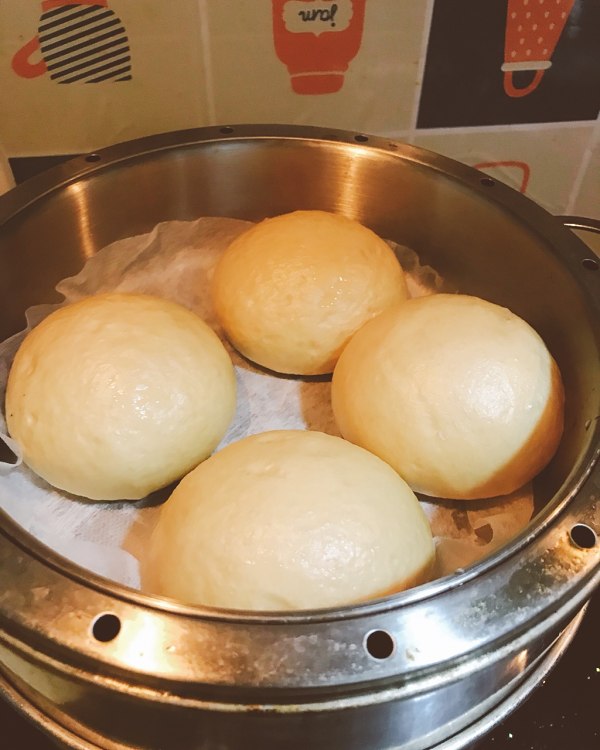
Label: trash